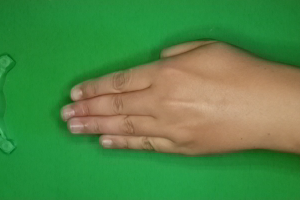
Label: paper